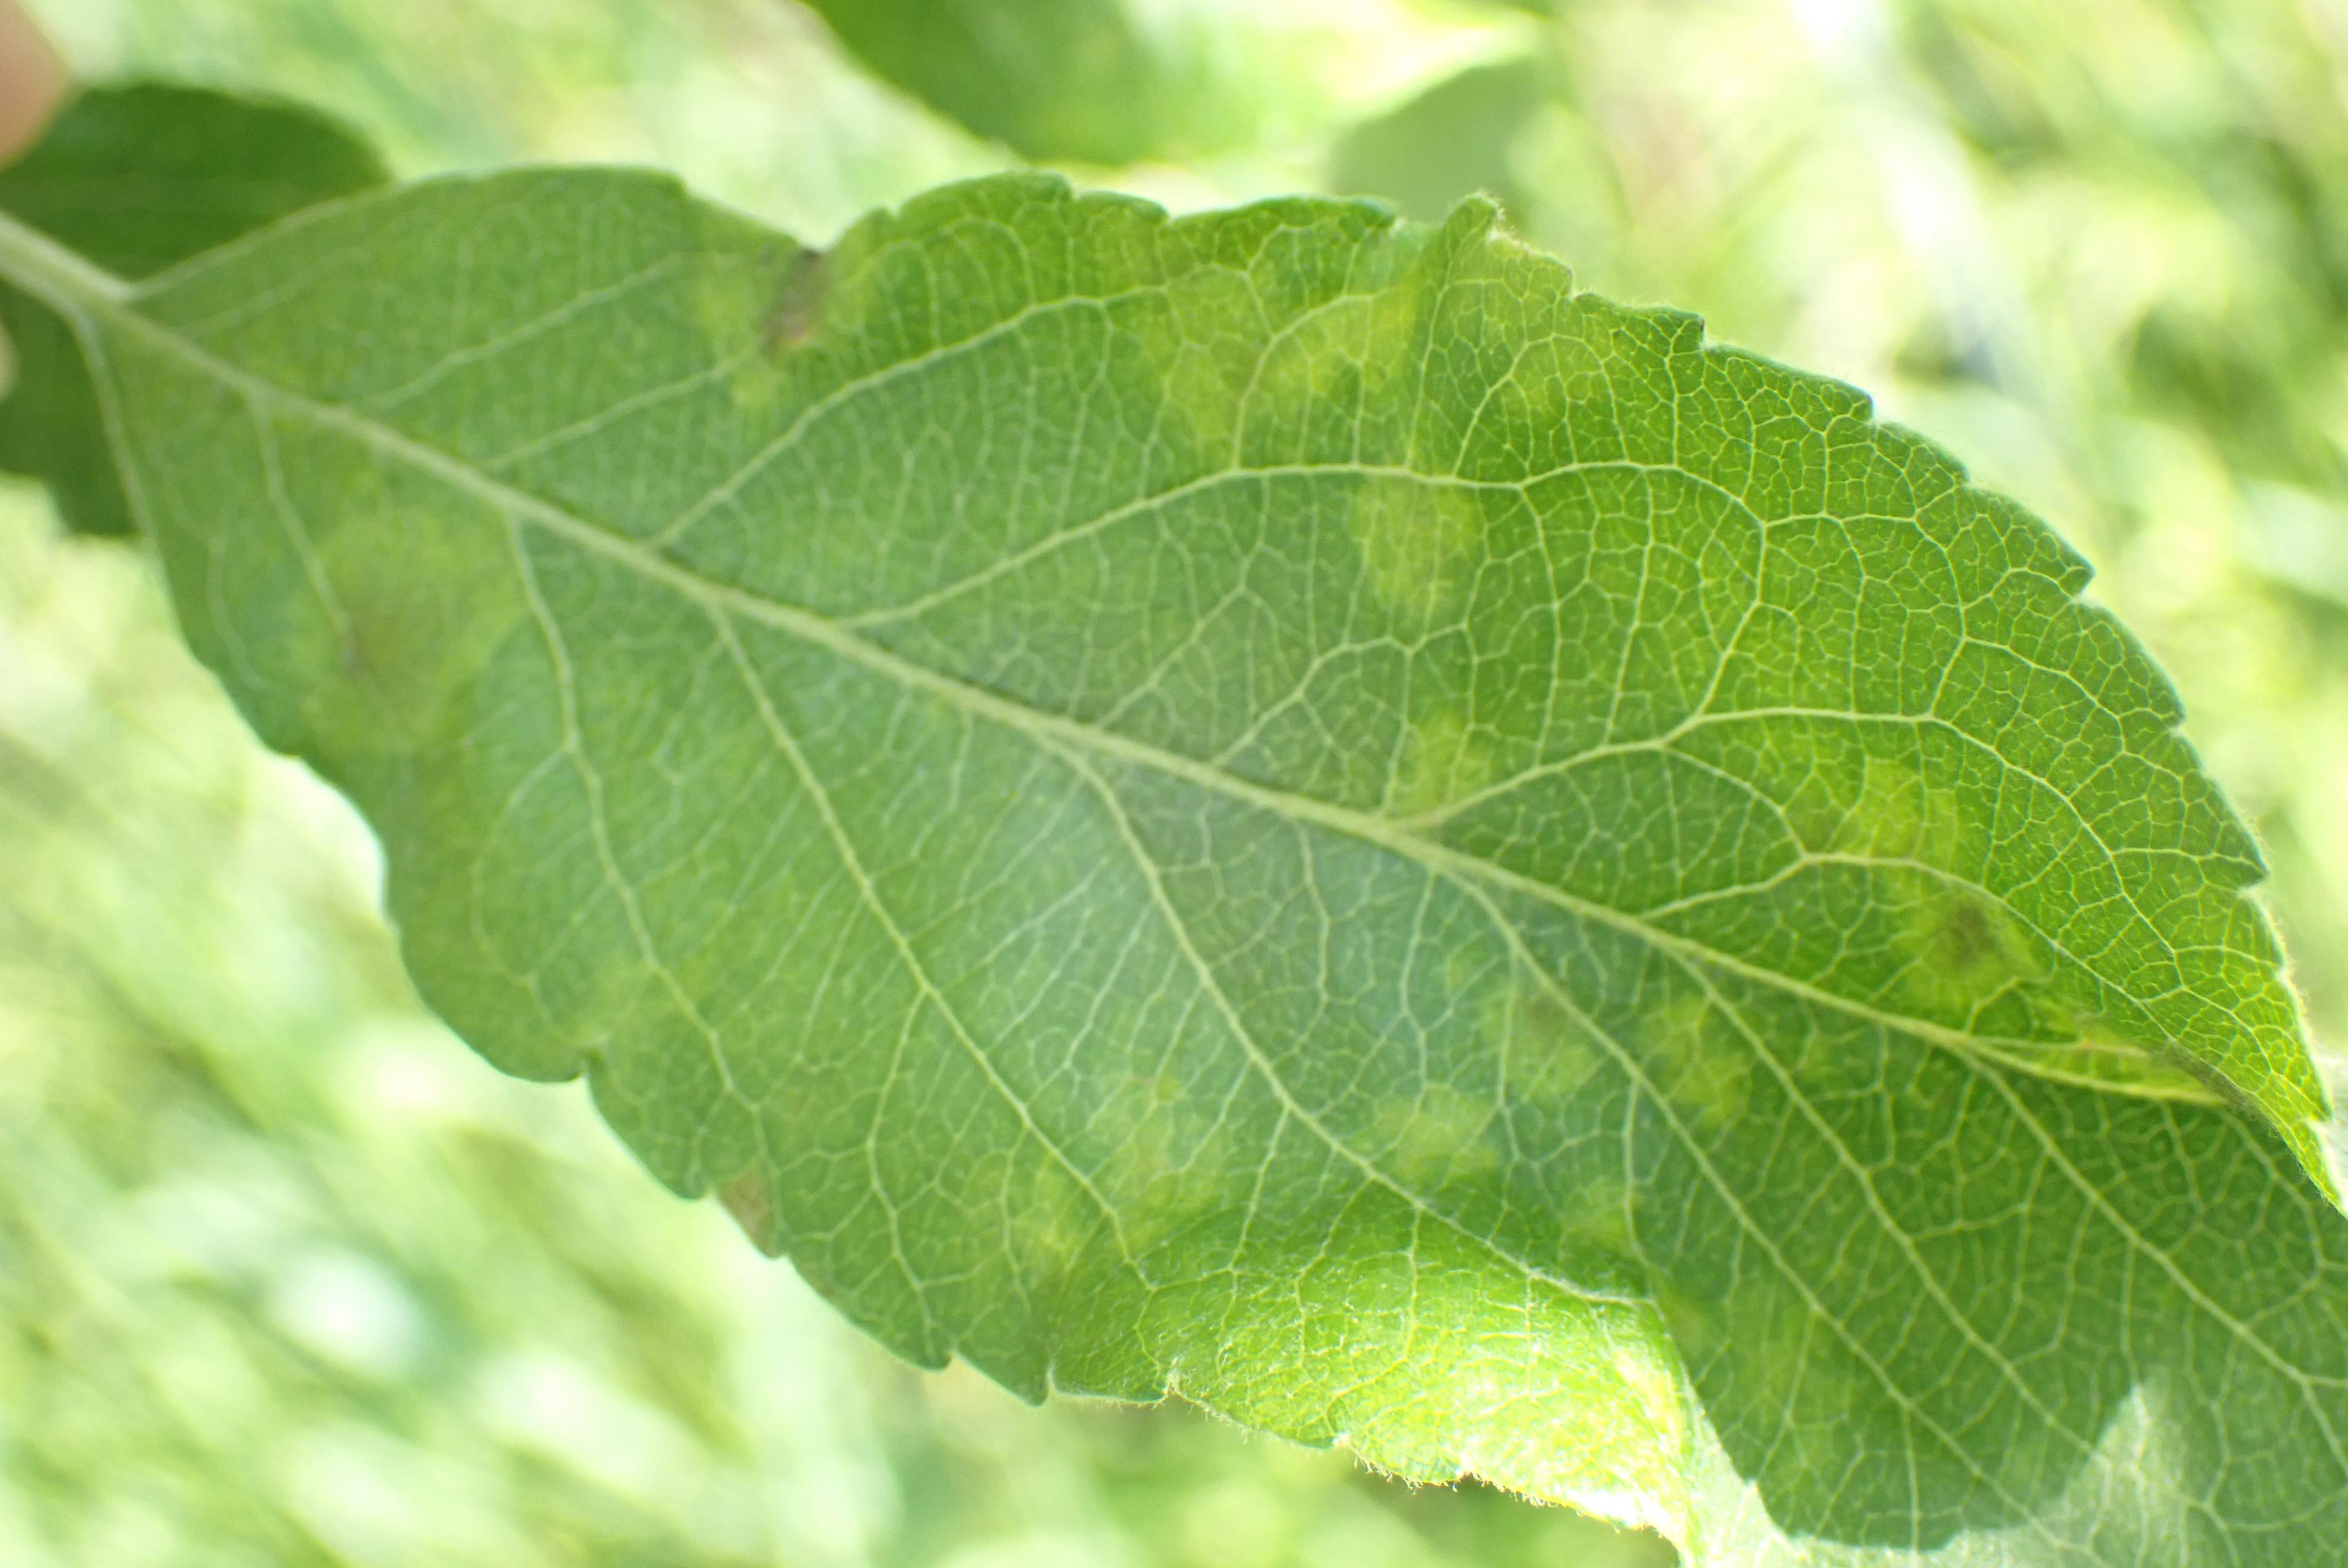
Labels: scab